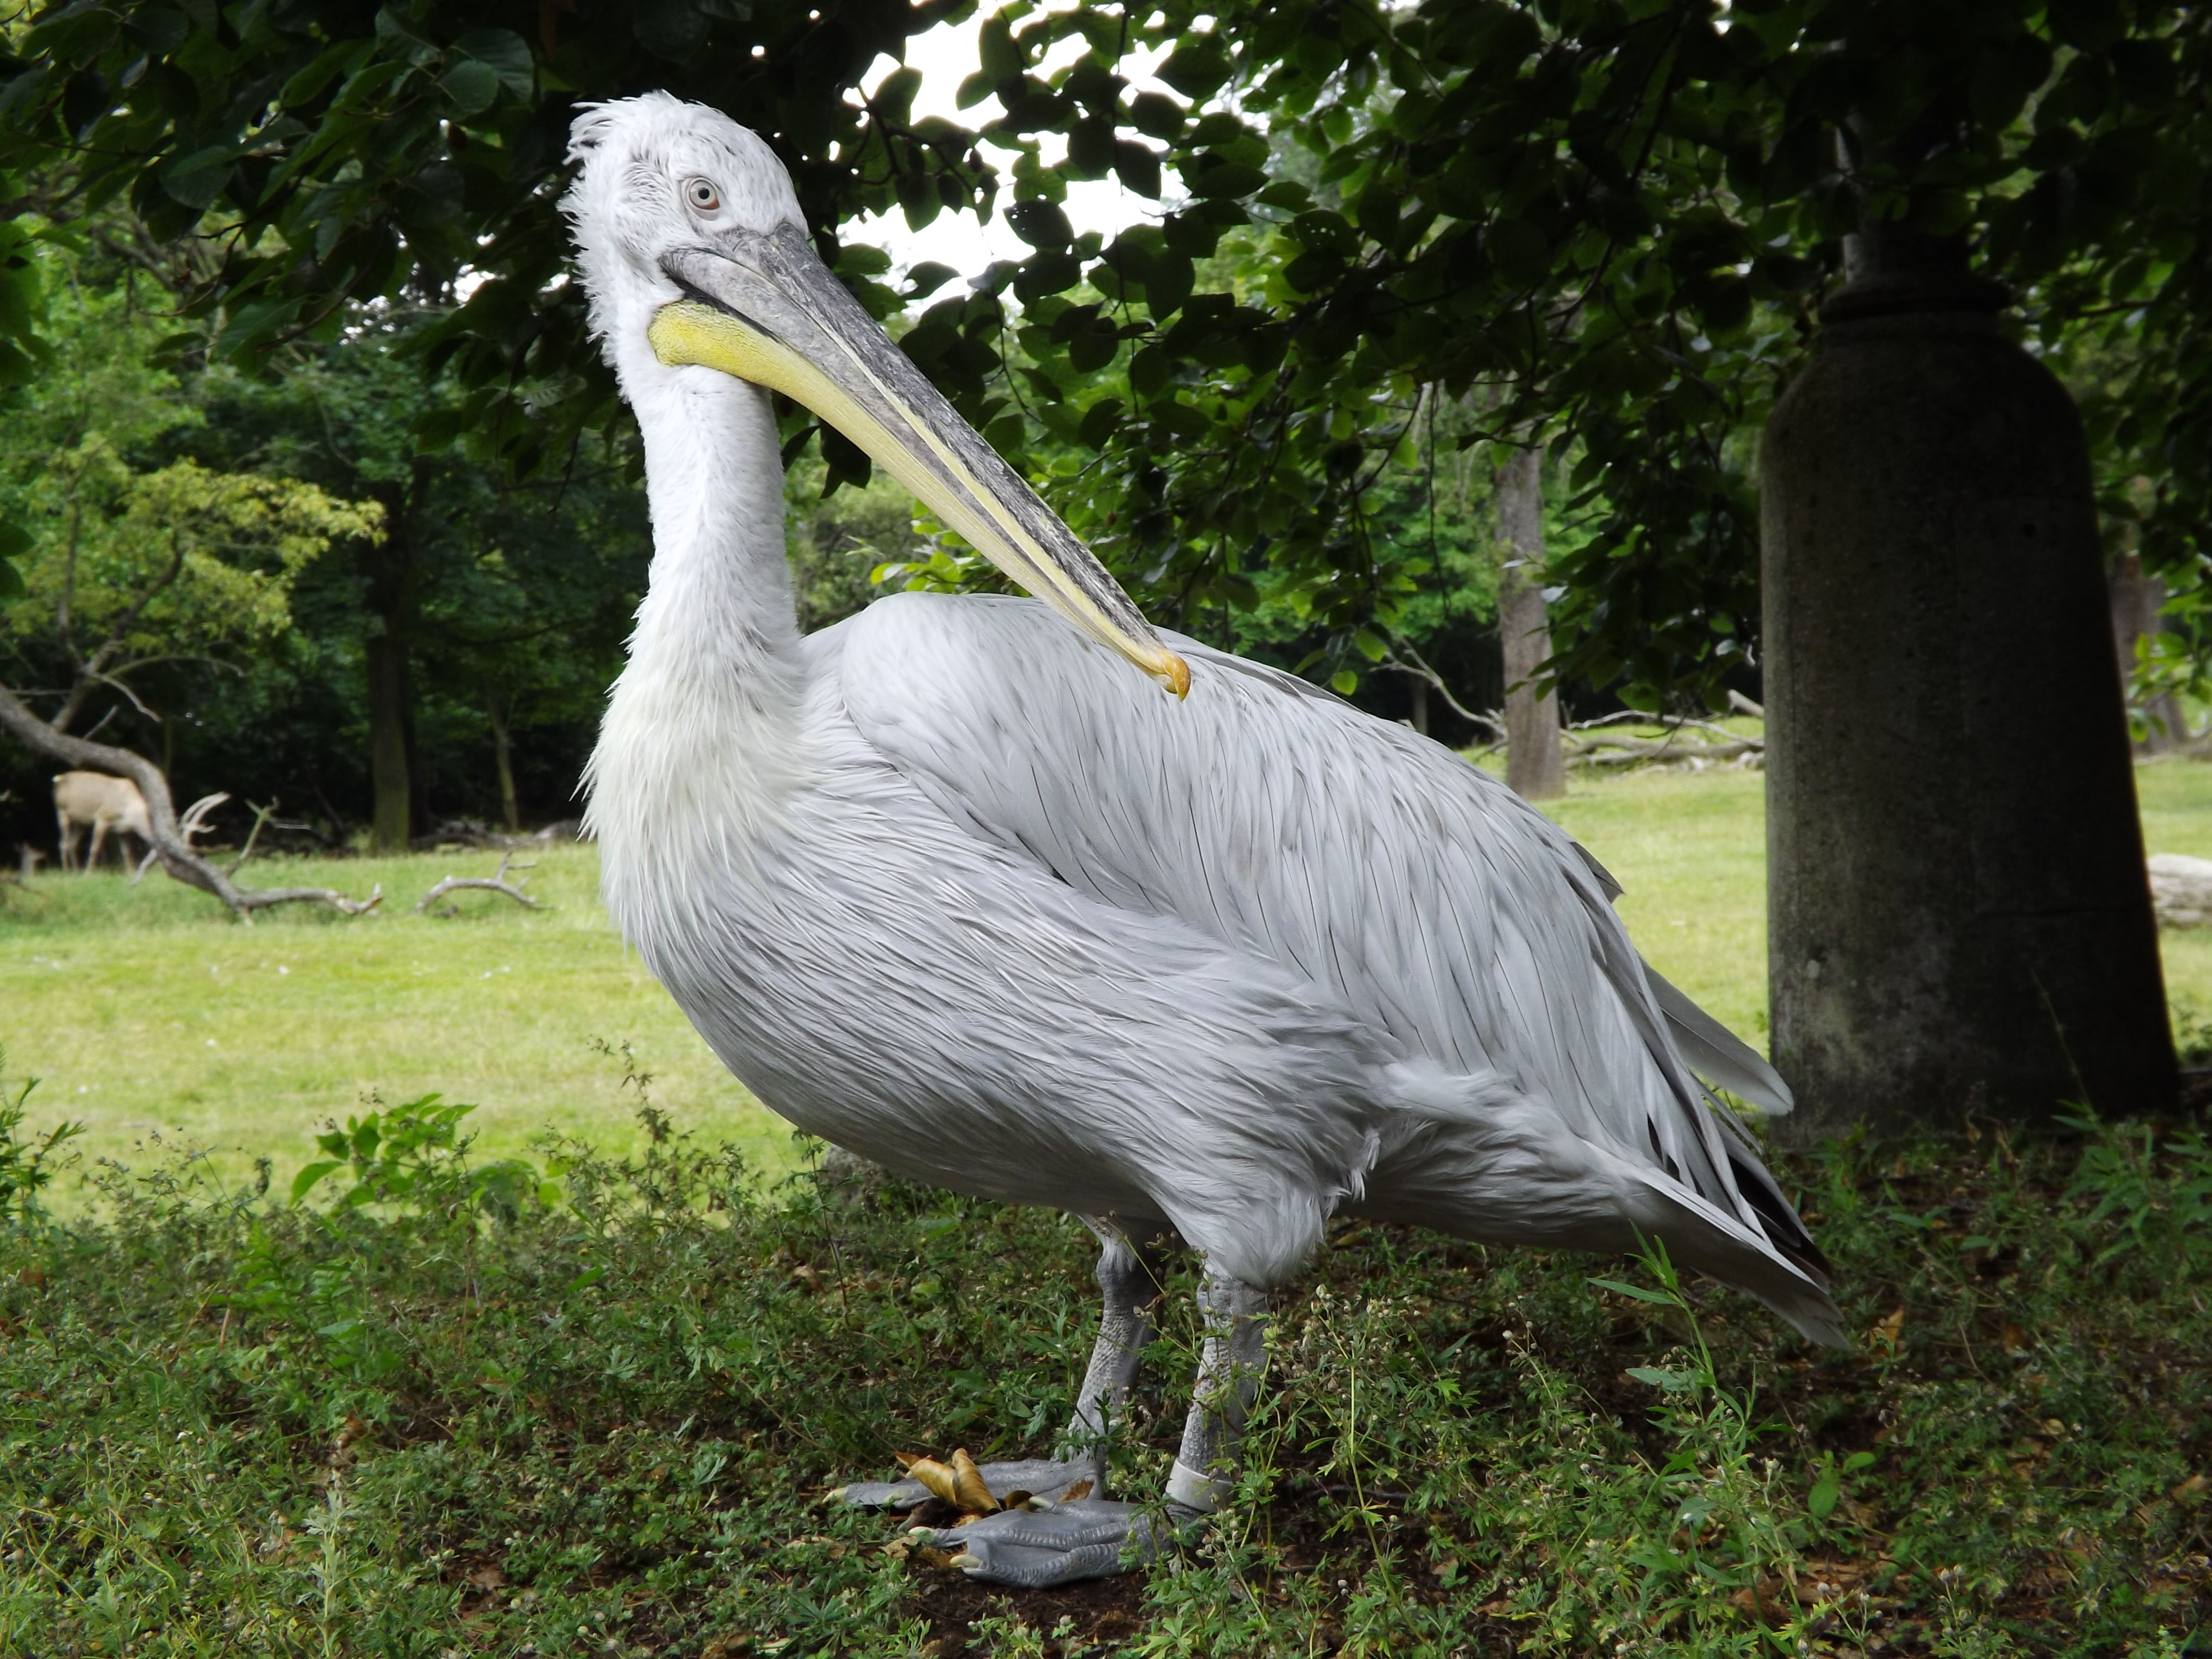
nature, bird, animal, cute, pelican, seabird, wildlife, zoo, beak, feather, fauna, birds, vertebrate, water bird, himself, a lone